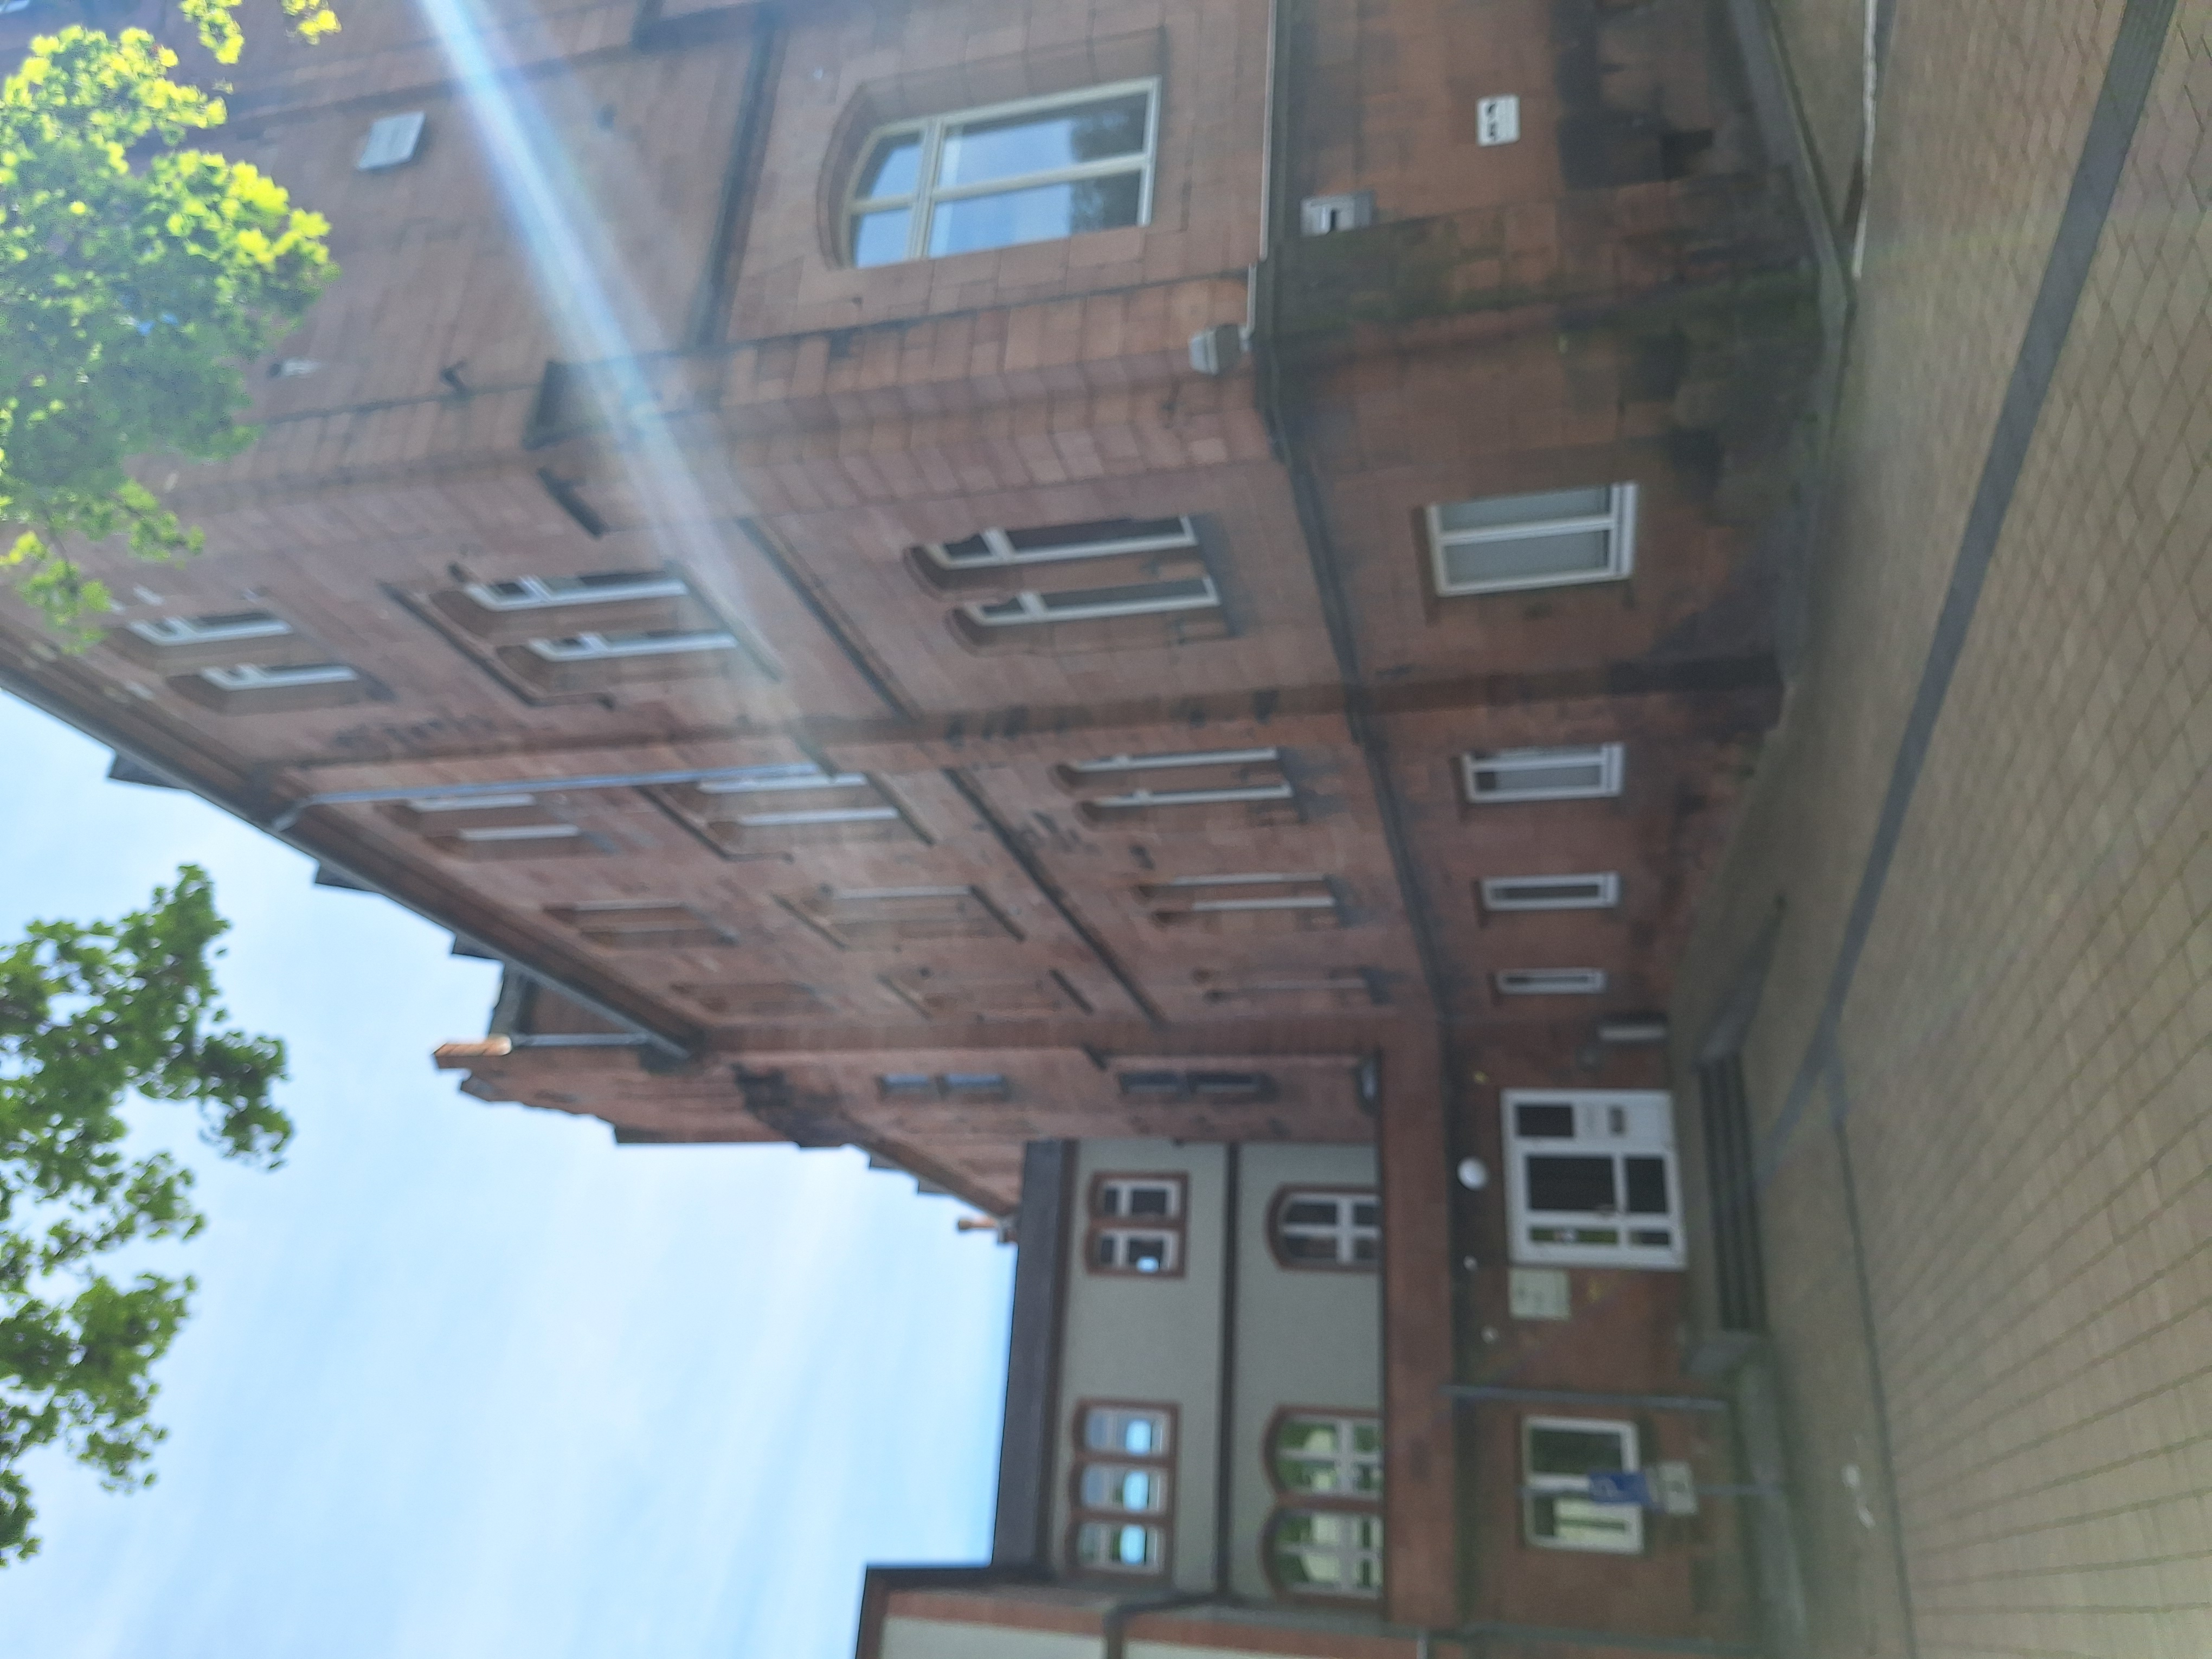
Building: Pilgrimstein 2